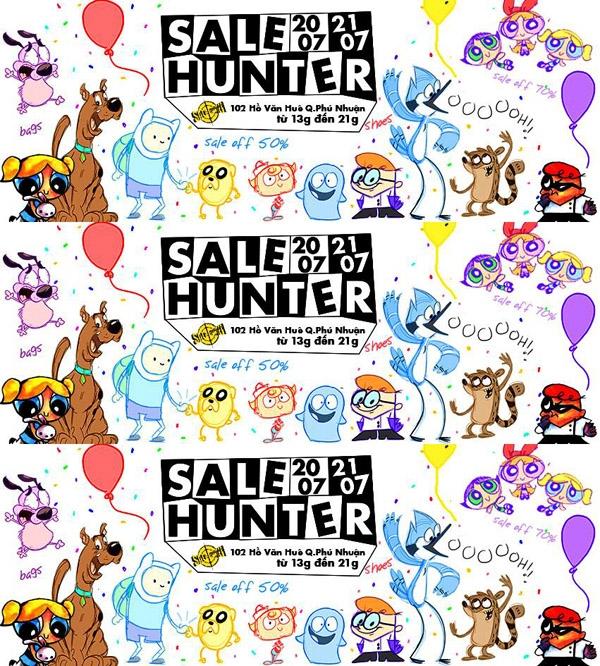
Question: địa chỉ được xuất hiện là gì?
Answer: số 102, đường hồ văn huê, quận phú nhuận